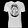
Label: T - shirt / top